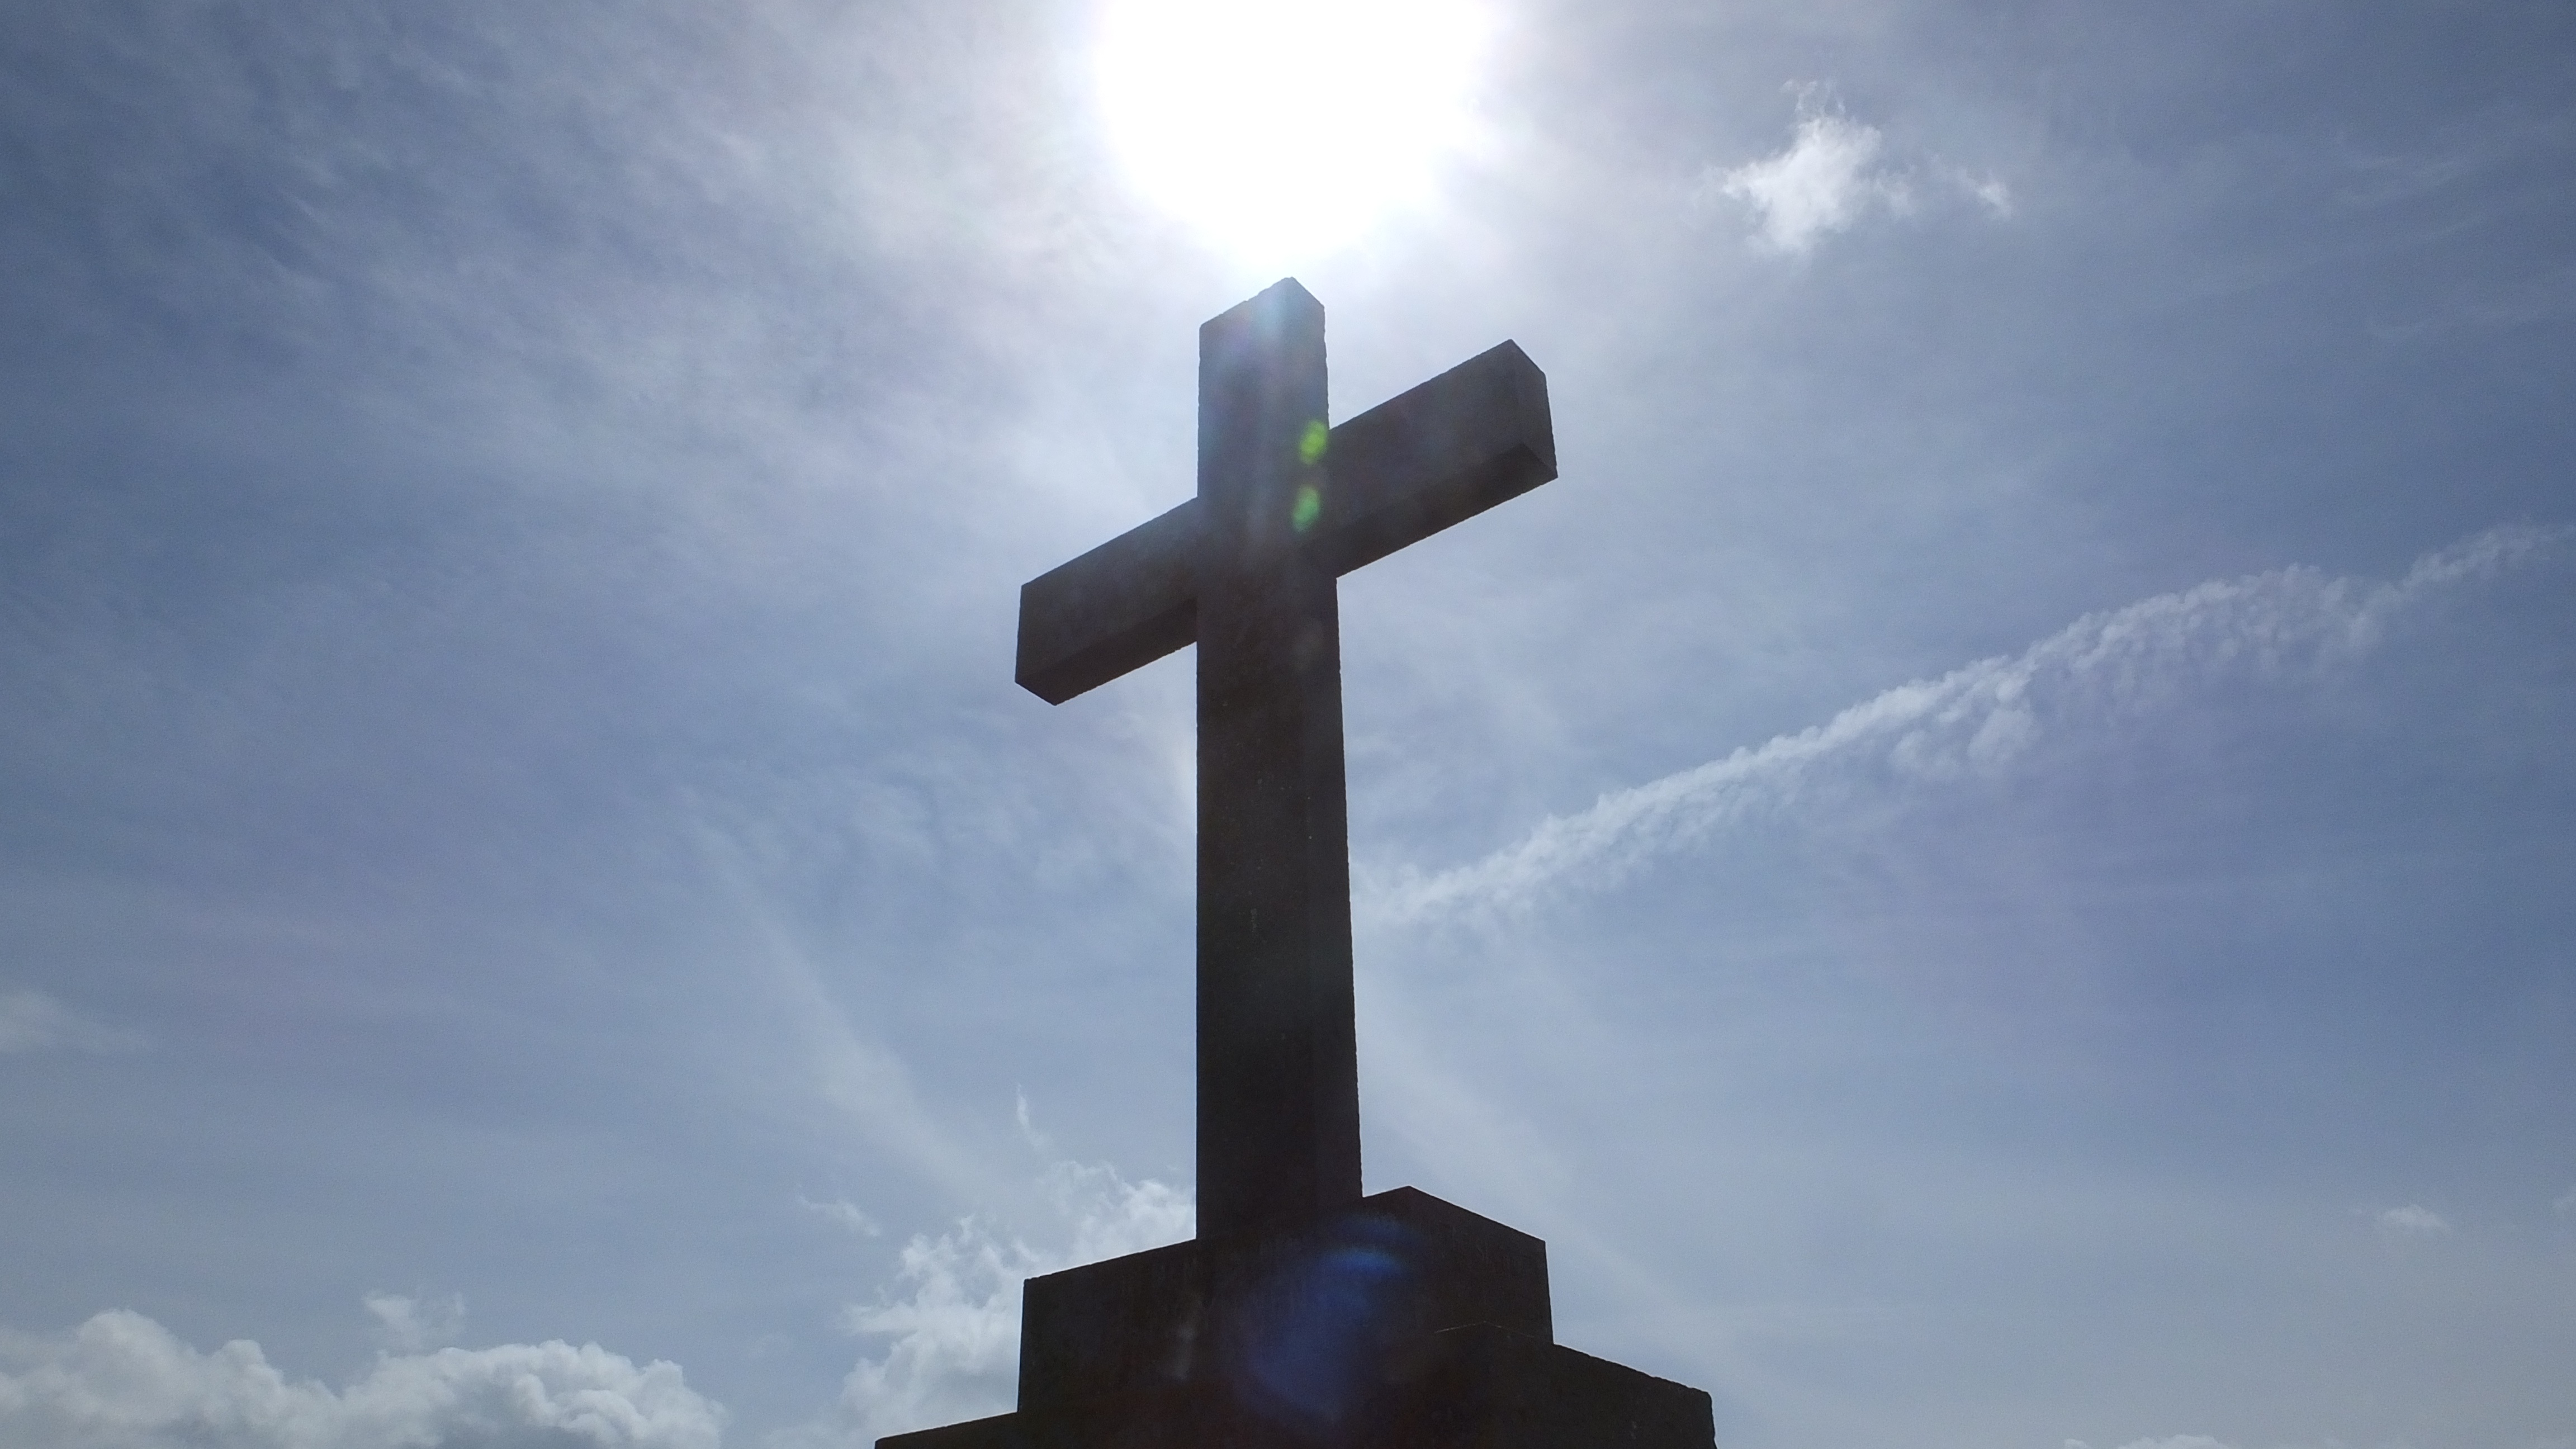
cloud, sky, monument, sign, symbol, peace, religion, church, cross, christian, bible, spiritual, pray, religious, catholic, christ, faith, hope, jesus, prayer, christianity, worship, holy, crucifixion, gos, god, crucifix, spirituality, belief, christian cross, jesus resurrection